Woensdrecht

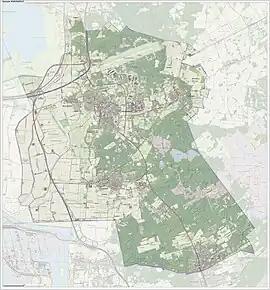
"Dutch Topographic map of Woensdrecht, June 2015"

Woensdrecht is a municipality (named after the village) in the southern Netherlands.